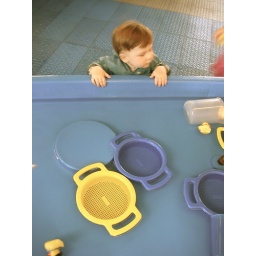
Forrest loved the water table at the science center in Ohio.